FC Botev Krivodol

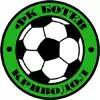
Botev's previous logo

During 2007–2008 season the team took first place in Bulgarian North-West V AFG, thus qualified in the Bulgarian B Professional Football Group for the upcoming season.